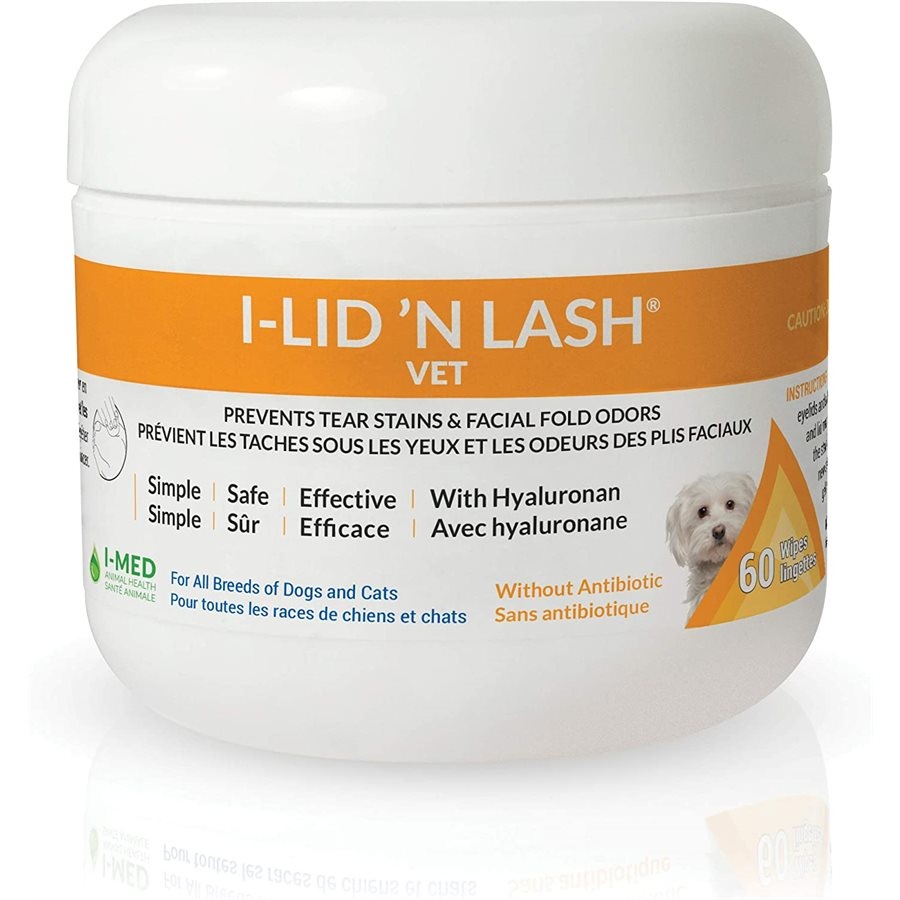
i-Med « Lid N' Lash » Lingettes Contre les Taches de Larmes 60MCX
I-LID ’N LASH® VET est hautement sécuritaire et efficace pour prévenir la formation de taches de larmes sur la fourrure entourant les yeux. Appliquez simplement le produit dans un mouvement circulaire sur la fourrure entourant les yeux (pas besoin de rincer), il agira pour prévenir les taches de larmes, tout en hydratant la peau. Une simple application quotidienne est très efficace, sécuritaire et douce. Hygiène oculaire I-LID ’N LASH® VET est le moyen le plus sûr et le plus efficace de nettoyer la paupière et les cils en aidant à éliminer les débris extra-oculaires et en réduisant le nombre de bactéries et de levures (charge biologique). Les toiletteurs aiment utiliser ce produit car il leur permet d'enlever facilement les débris et les écoulements oculaires tout en causant le moins d'inconfort à l'animal. Élimine les odeurs de plis du visage - simplement et efficacement I-LID 'N LASH® VET peut également être utilisé pour prévenir les odeurs lorsqu'il est utilisé pour nettoyer les plis du visage chez certaines races de chiens. Ce problème désagréable se rencontre le plus souvent chez les Bloodhounds, les Bulldogs, les French Bulldogs, les Boston Terriers, les Chinese Shar-Peis, les Cocker Spaniels, les Springer Spaniels, les Napolitain Mastiffs, les Saint Bernards, les Pékinois et les Pugs. Les odeurs des plis du visage peuvent être éliminées avec une application une fois par jour de I-LID ’N LASH® VET sur la zone affectée. Appliquez simplement le produit entre les plis (pas besoin de le rincer) là où il travaillera pour réduire la charge biologique, tout en hydratant la peau. Une application quotidienne simple, sans risque d'antibiotiques systémiques ou de produits chimiques agressifs. Inflammation et sécheresse oculaire L'hygiène oculaire quotidienne (nettoyage fréquent des sécrétions oculaires) est une étape essentielle dans la prise en charge de la sécheresse oculaire. Il est impératif de minimiser l'accumulation de débris qui contribue à l'inflammation et à l'ulcération de la surface oculaire. Garder la fourrure autour des yeux de votre animal propre peut aider à réduire l'inflammation de la surface oculaire. Trucs et astuces Donnez à vos patients animaux une autre chance de briser le cycle de la sécheresse oculaire grâce à une hygiène oculaire quotidienne. Un bon nettoyage quotidien, en plus d'un traitement à base de lubrifiants lacrymaux, aide à restaurer la santé de la cornée. Avec sa formulation unique conçue pour offrir une efficacité et un confort optimaux, I-LID ’N LASH® VET offre les bienfaits suivants. Nettoie les paupières et les cils tout en prévenant les taches sous les yeux de façon efficace Élimine les odeurs indésirables des plis faciaux Freine la réapparition en réduisant la charge microbienne Contient de l'acide hyaluronique Apaise et hydrate les paupières et la peau Pas besoin de rincer Ne brûle pas et ne chauffe pas Empêche les taches de déchirure
Brand: Petscience
Category: Animals & Pet Supplies > Pet Supplies > Pet Eye Drops & Lubricants > Tear Stain Removers